Dithmarschen

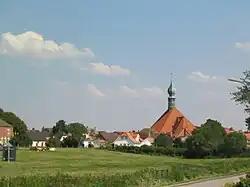
Wesselburen Skyline

The main tourist attractions in Dithmarschen are the North Sea and the Wadden Sea National Park. The district owns about 10 kilometers of green beaches; Büsum also provides an artificial sandy beach. In 2003, 205,382 tourists spent 1,173,205 nights in Dithmarschen, most of them in Büsum (756,630 nights), which is ranked before Friedrichskoog (75,654) and Büsumer Deichhausen (33,811). Tourism has declined slightly over the last few years but not as much as tourism on the Schleswig-Holstein Baltic coast. Recent competition with the former Warsaw Pact states and their Baltic coasts has had less impact on Dithmarschen because their coastal formations are quite different.